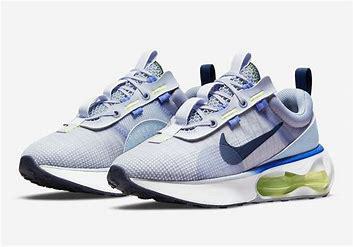
Brand: Nike
Model: Air Max 2021